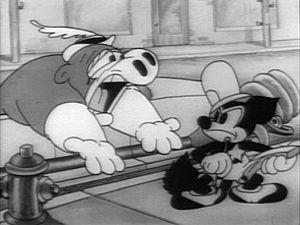
Foxy est un personnage de dessin animé présenté dans trois courts métrages d'animation en 1931, dans la série Merrie Melodies distribué par Warner Bros. C'est un renard noir anthropomorphe. Il est la création de l'animateur Rudolf Ising, qui avait travaillé pour Walt Disney dans les années 1920